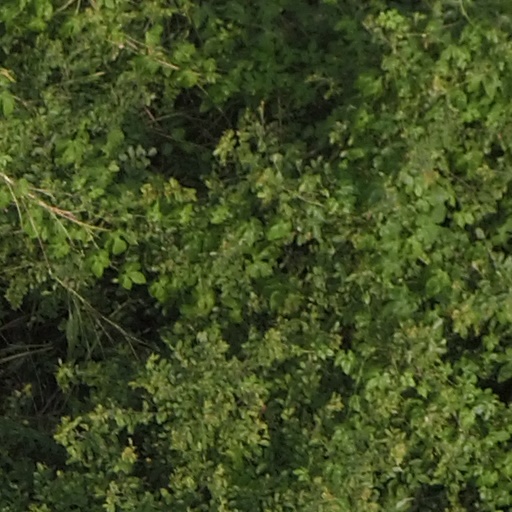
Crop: maize; corn